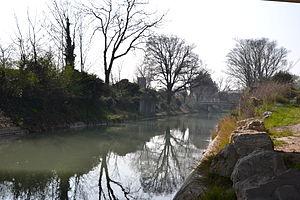
Durancole près de Bonpas
La rue des Teinturiers est l'une des artères d'Avignon intramuros.